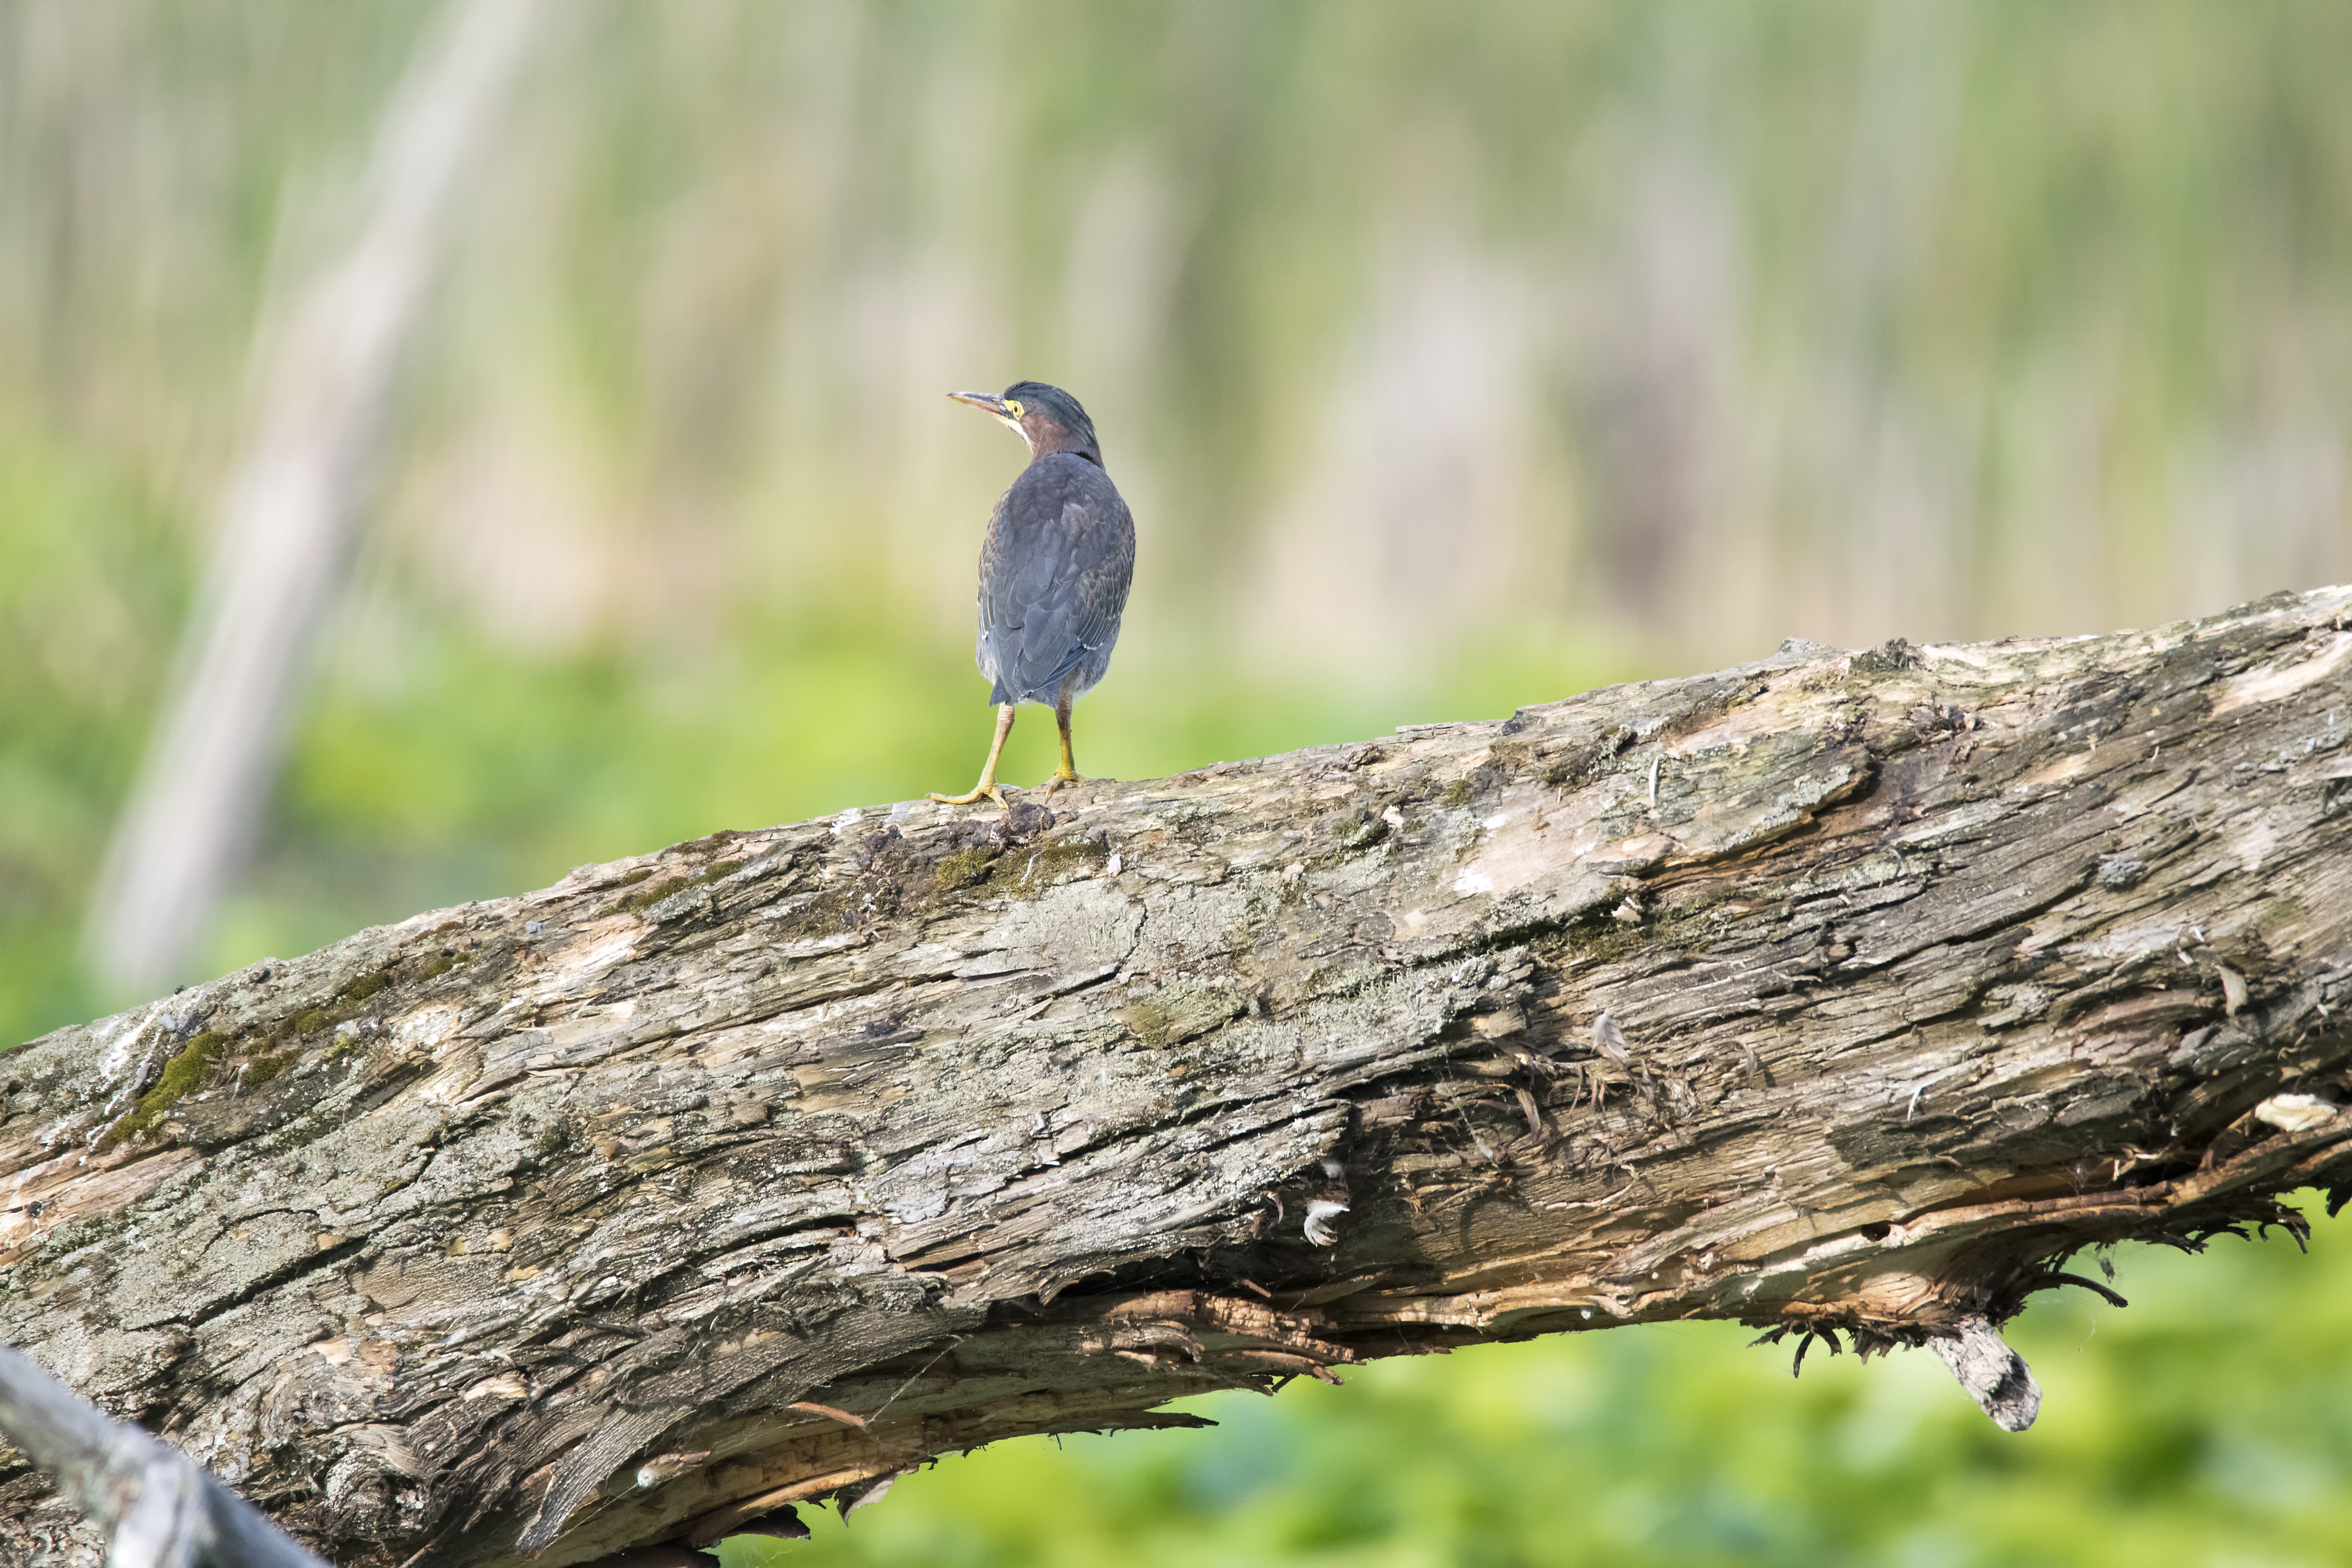
nature, branch, bird, wildlife, green, beak, fauna, canada, vertebrate, vert, quebec, heron, woodpecker, sherbrooke, oiseau, old world flycatcher, perching bird